Corinne Holt Sawyer

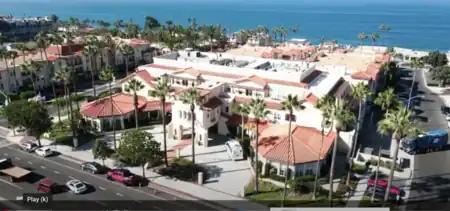
Carlsbad by the Sea

Sawyer is the author of the Angela Benbow and Caledonia Wingate mystery series, which follow a tradition of elderly women as amateur detectives. Angela and Caledonia are septuagenarians living in the upscale retirement community of Camden-sur-Mer, a posh complex for senior citizens near San Diego. Mystery and mayhem follow the formidable Caledonia and the tiny caustic Angela all over Southern California. Cited by Elizabeth Lindsay in her "Great Women Mystery Writers," the first of the Benbow/Wingate novels was nominated for the Agatha Award for Best First Novel of 1988.